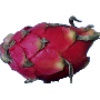
Label: red_pitahaya